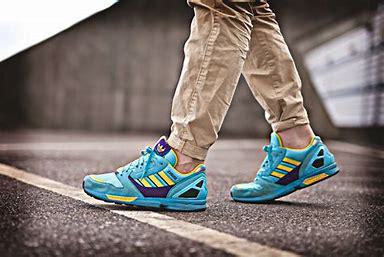
Brand: Adidas
Model: ZX 8000